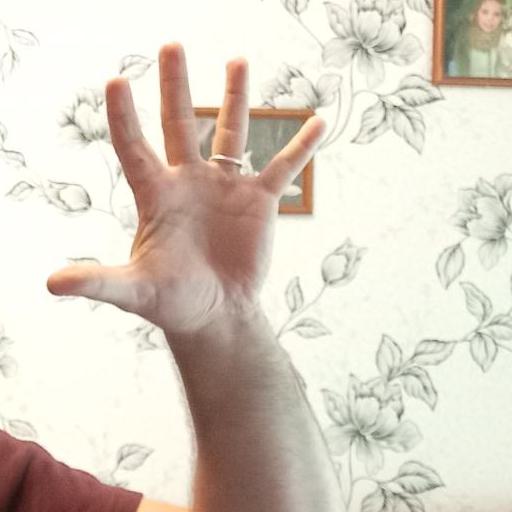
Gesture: palm